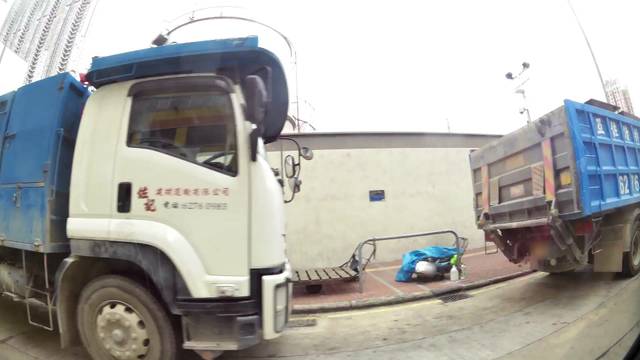
Region: China
Coordinates: 22.321, 114.192